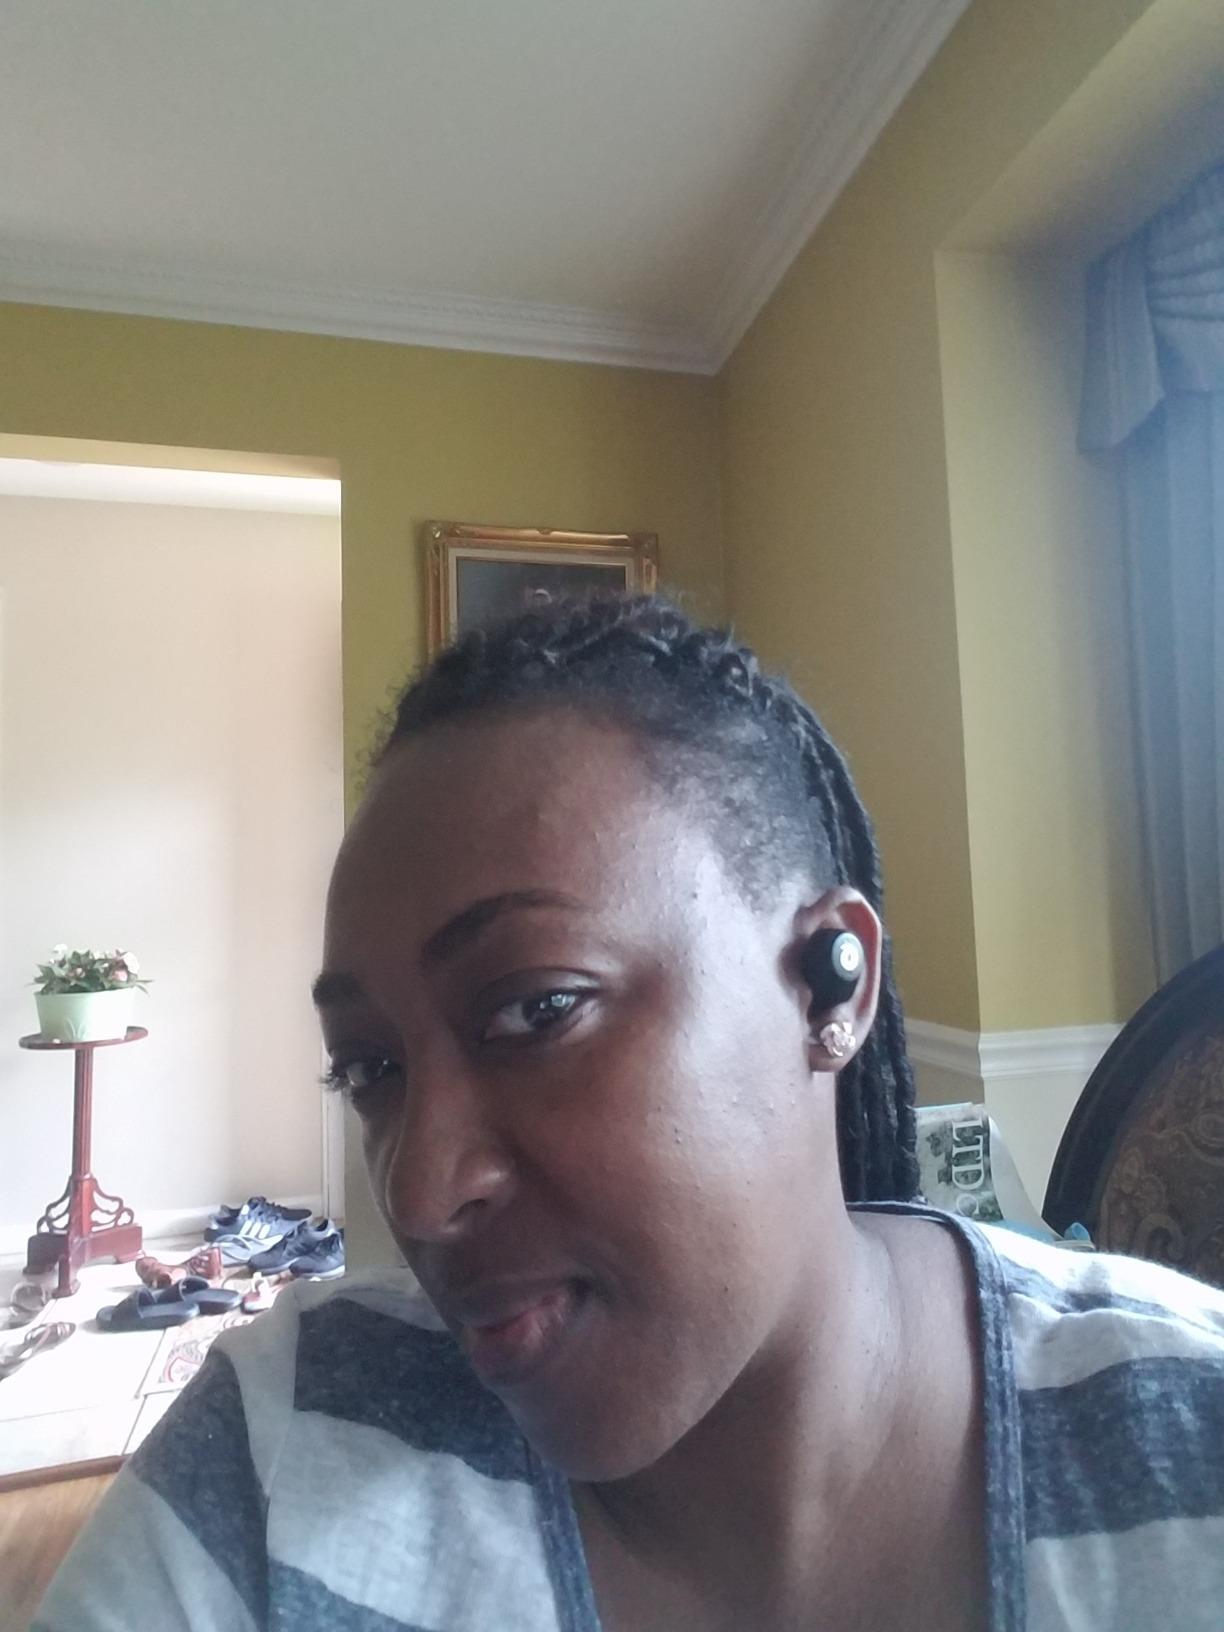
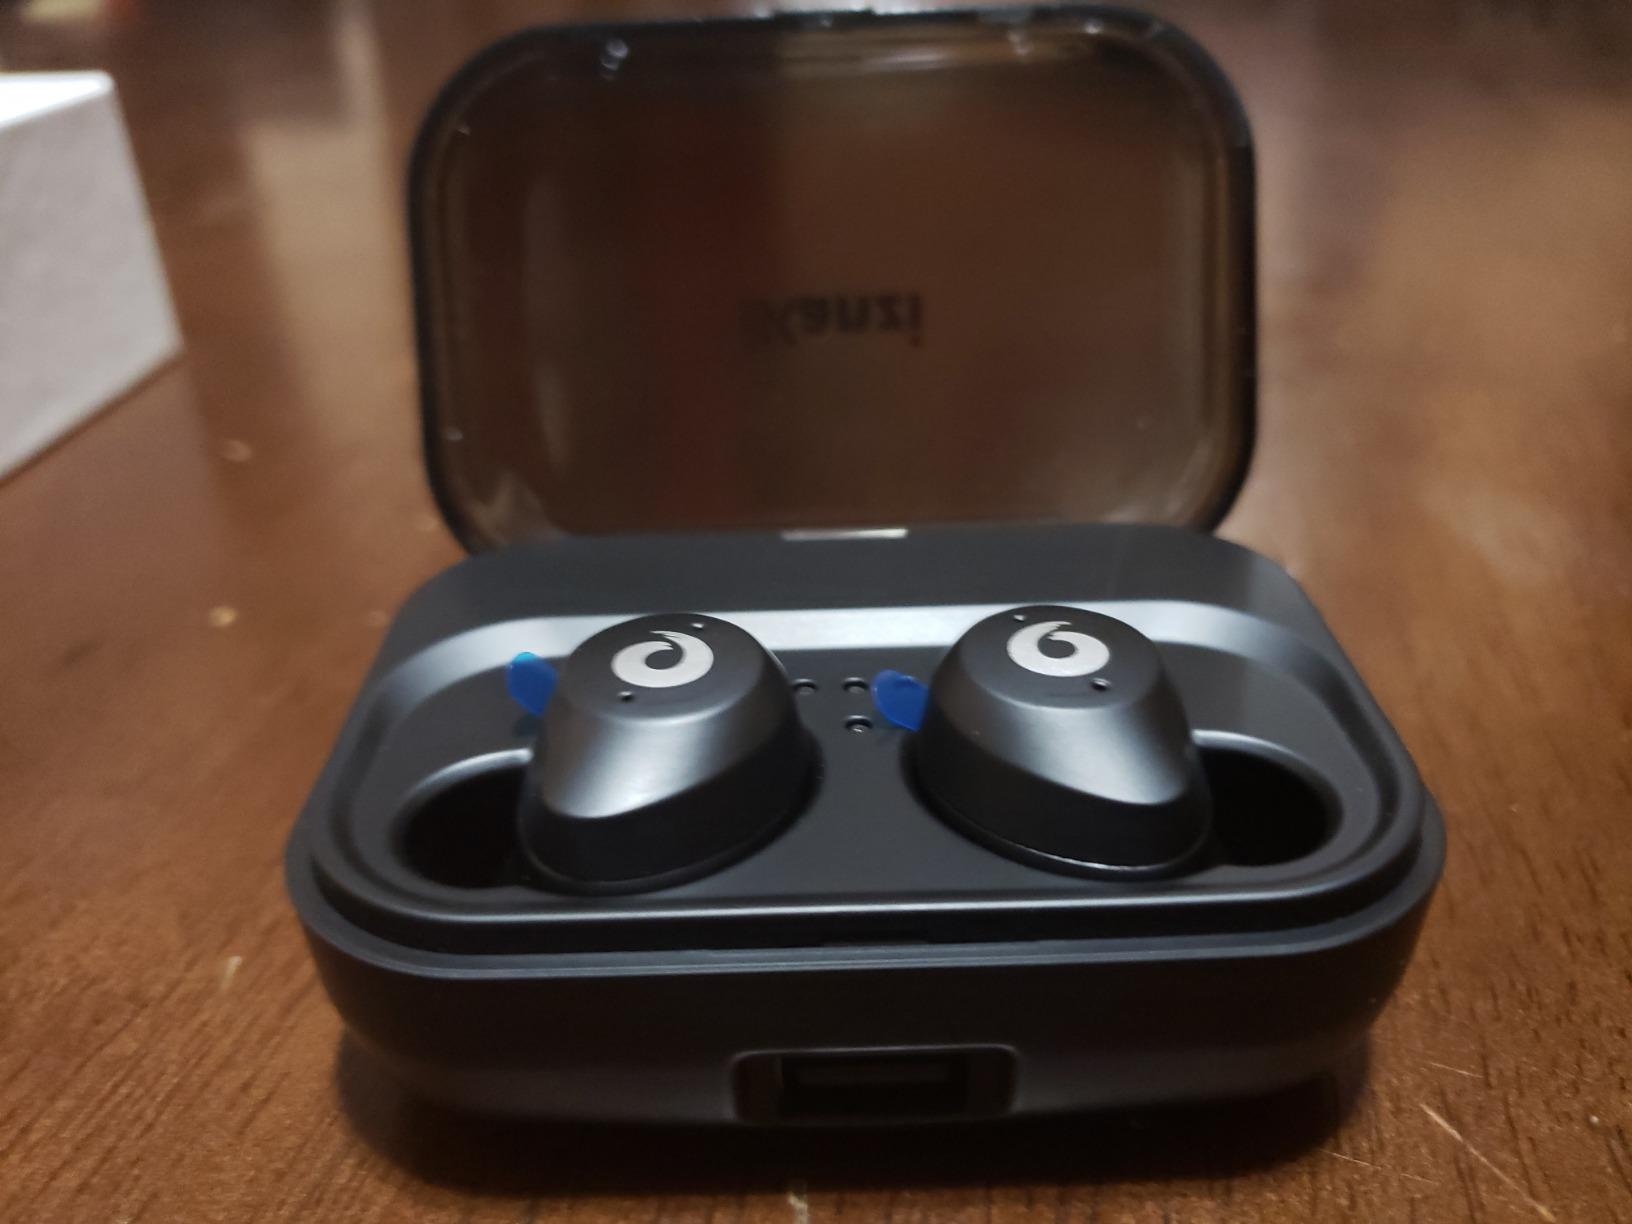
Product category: earbuds
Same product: yes